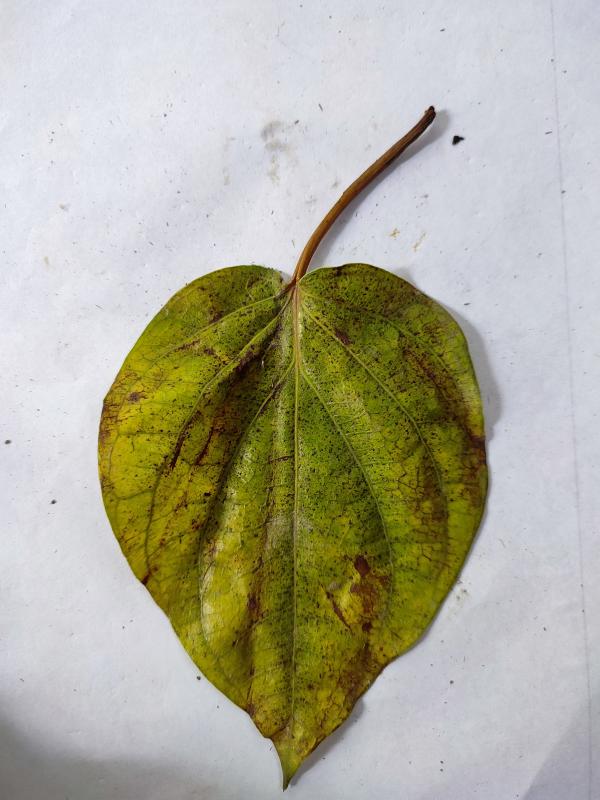
Label: Dried_Leaf